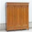
Label: wardrobe